John George (racing driver)

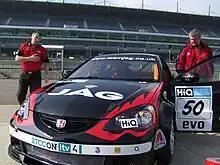
George at the 2009 BTCC Media Day at Rockingham.

George made his British Touring Car Championship debut in 2004, his entry for Mardi Gras was notable as the first car to use Liquefied petroleum gas (LPG) fuel. He drove both a Honda Civic Type-R and a Peugeot 406 during the season. A 2005 ride for Vic Lee Racing fell through when Lee was jailed for drug-dealing.